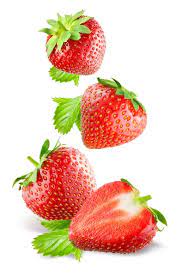
Label: Strawberry